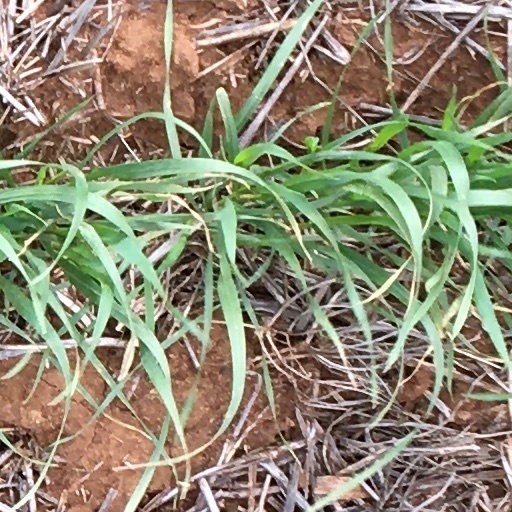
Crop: wheat